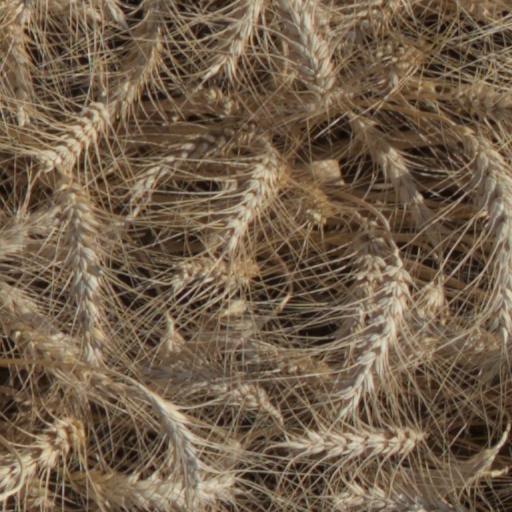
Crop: wheat